Isabella of Valois

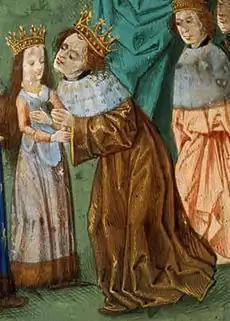
Richard and Isabella on their wedding day in 1396. He was 29 years old; she was six.

Richard travelled to Paris for his bride, where great festivities were held. Afterwards, the court and the English guests went to Calais where the wedding ceremony was performed on 31 October 1396, but would not be consummated at least until the bride's twelfth birthday.